Yash Chopra

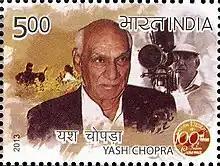
Chopra on a 2013 Indian stamp.

On 13 October 2012, Chopra was diagnosed with dengue fever and was admitted to Lilavati Hospital in Bandra, Mumbai. On 21 October, Yash Chopra succumbed to death following multiple organ failure. He was 80 years of age. The Chautha ceremony for Yash Chopra was held on 25 October 2012 at Yash Raj Films studio. Yash Chopra's final rites took place at Pawan Hans crematorium on 22 October 2012.